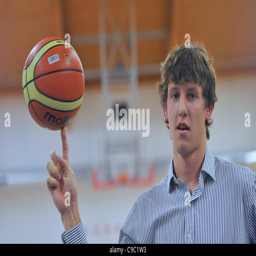
basketball player is pictured during a press conference